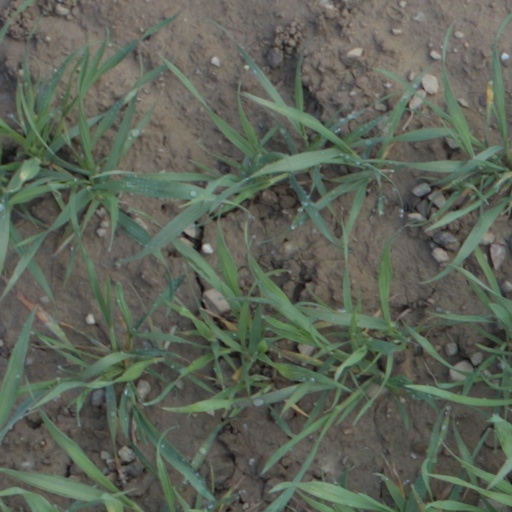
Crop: wheat